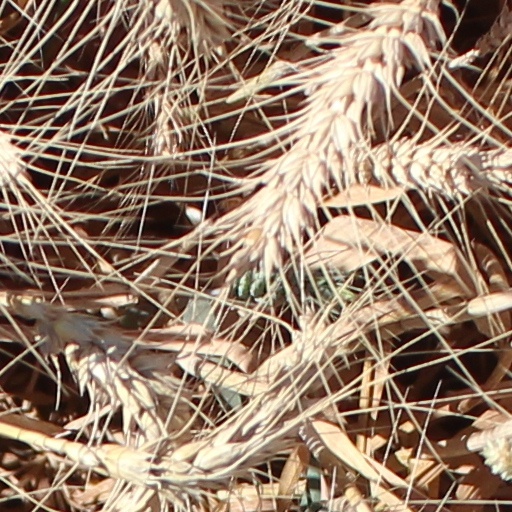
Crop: wheat